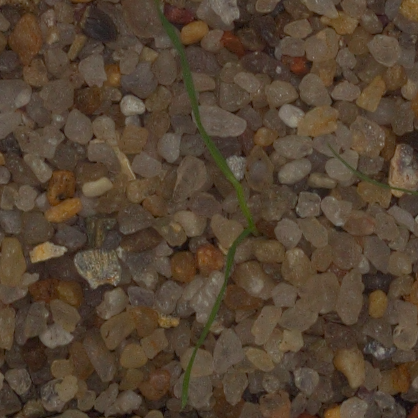
Label: loose_silkybent